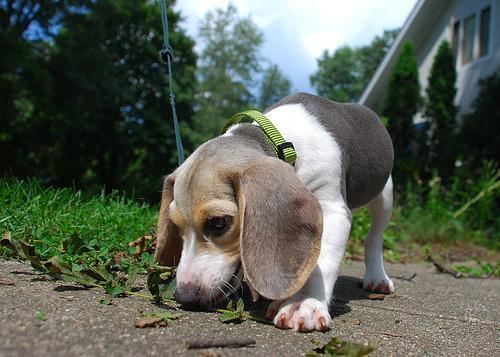
beagle